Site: brandenburg
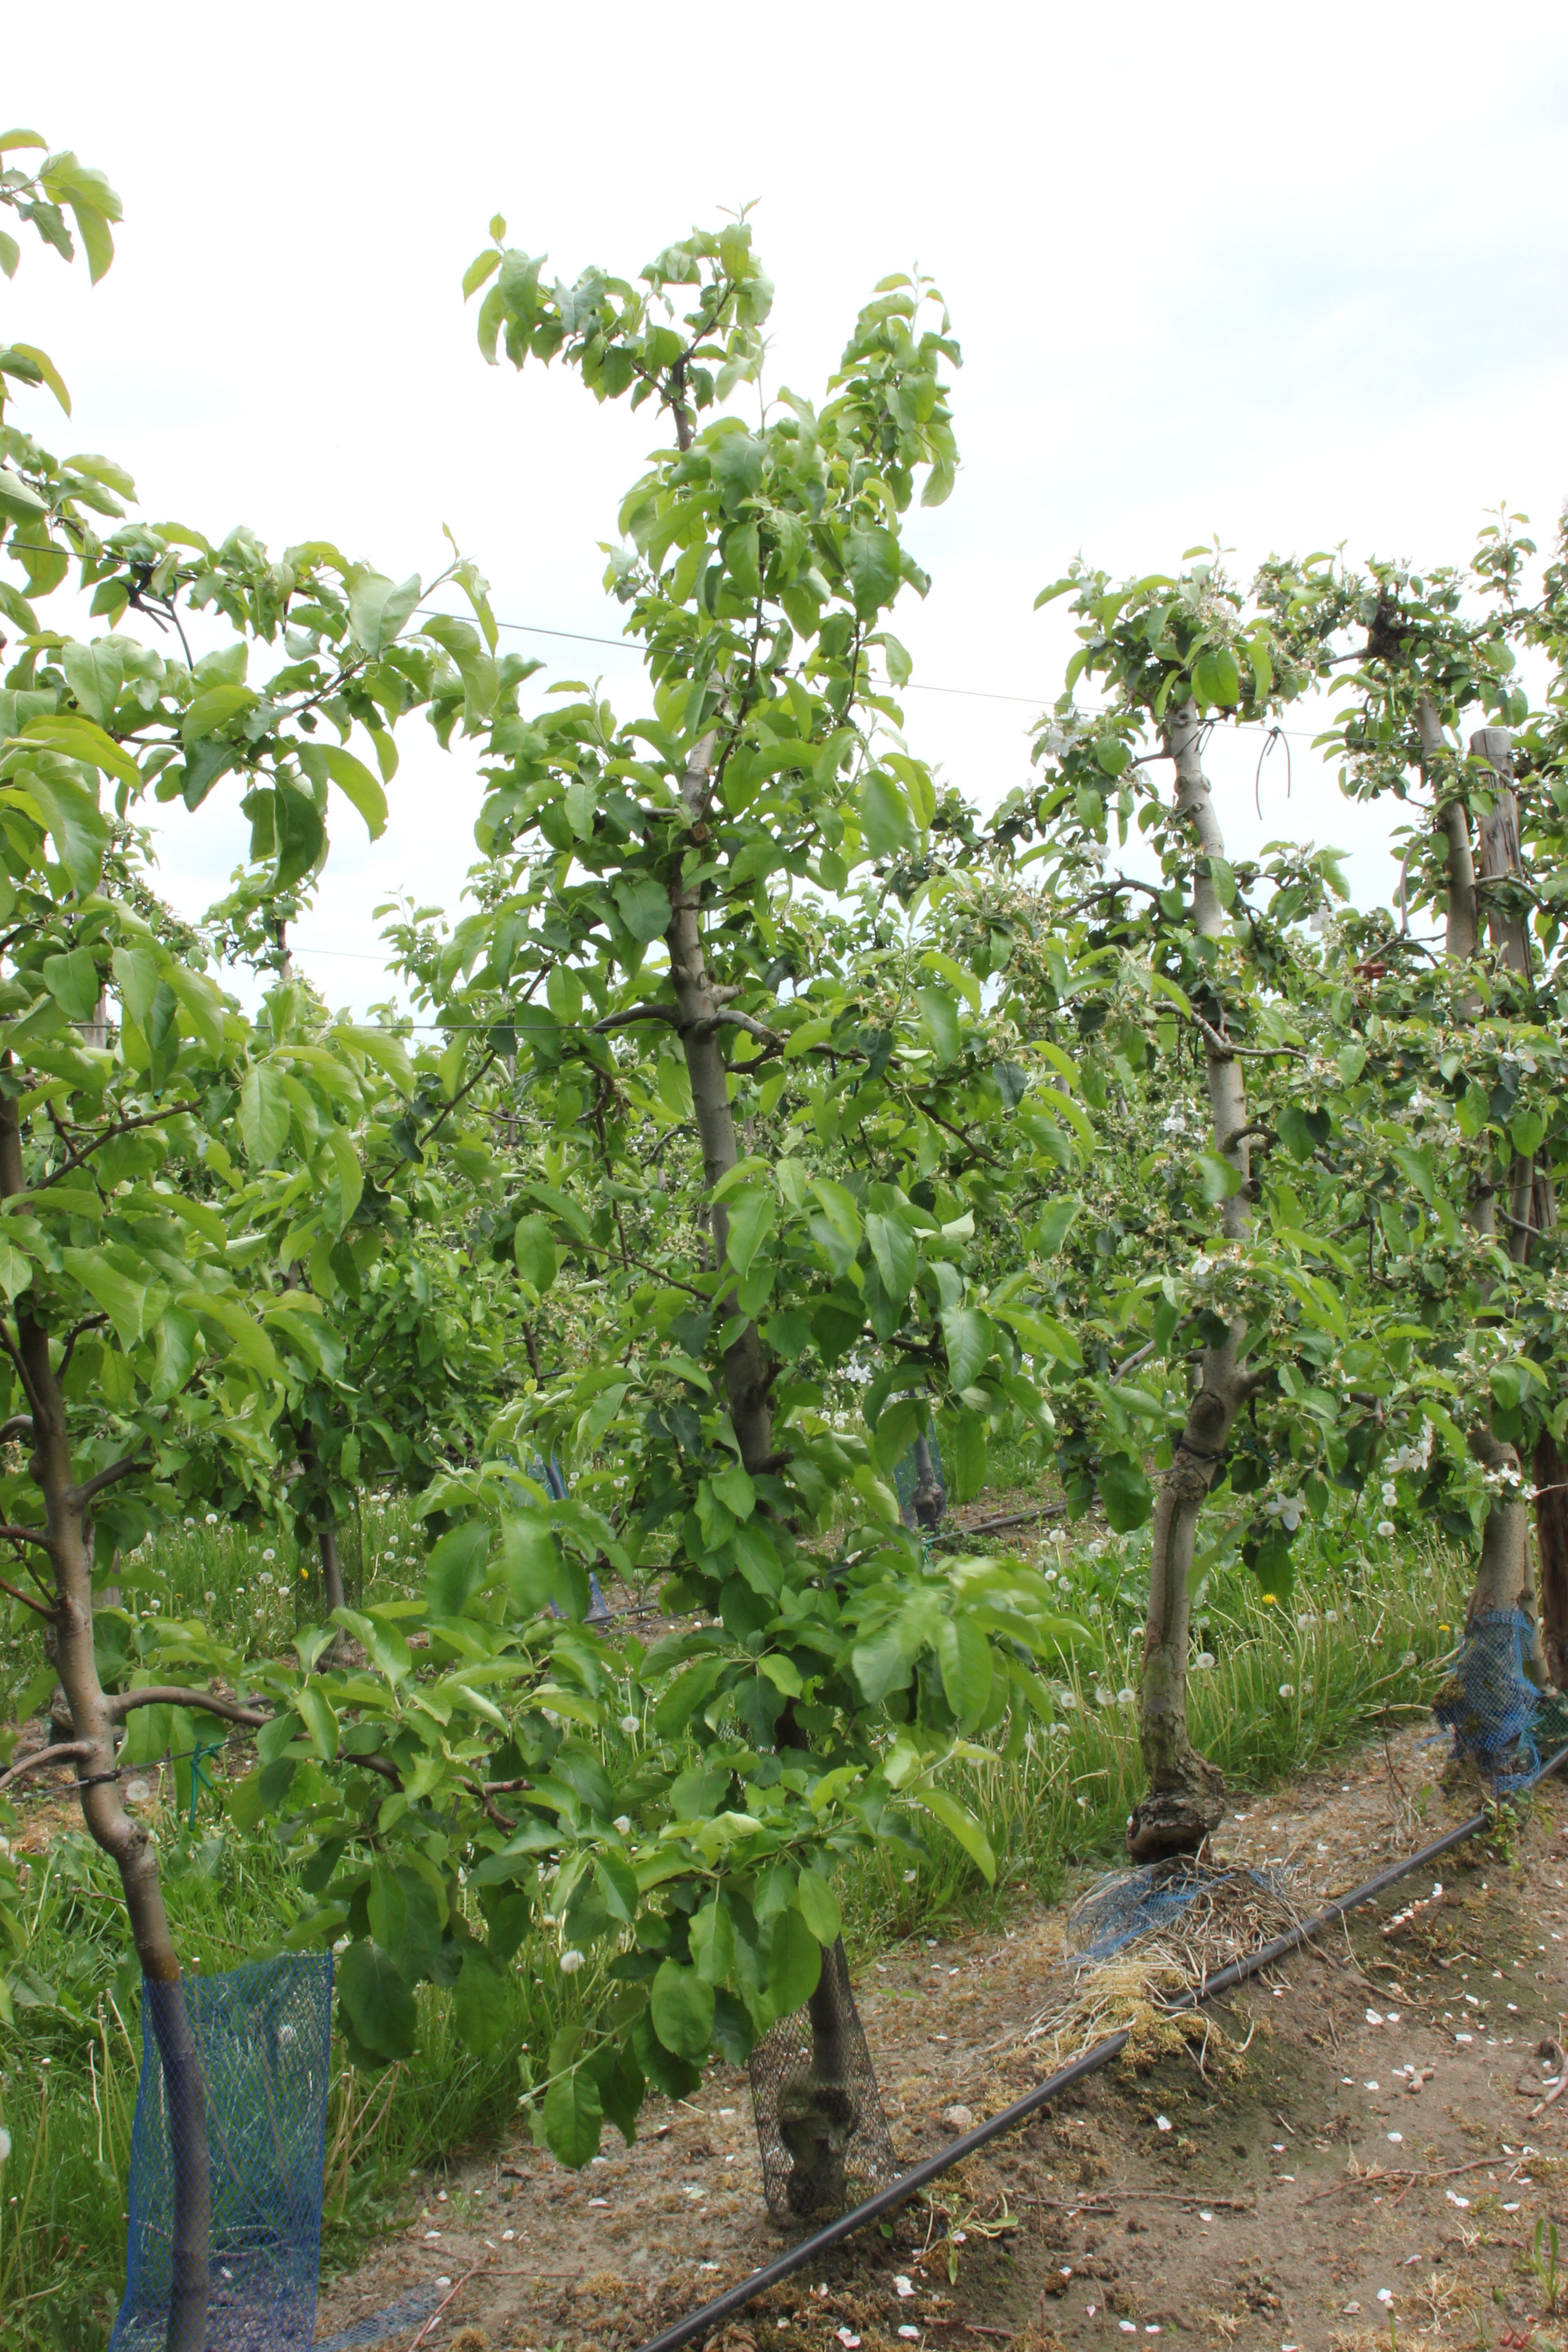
Growth stage (BBCH 67): Flowering